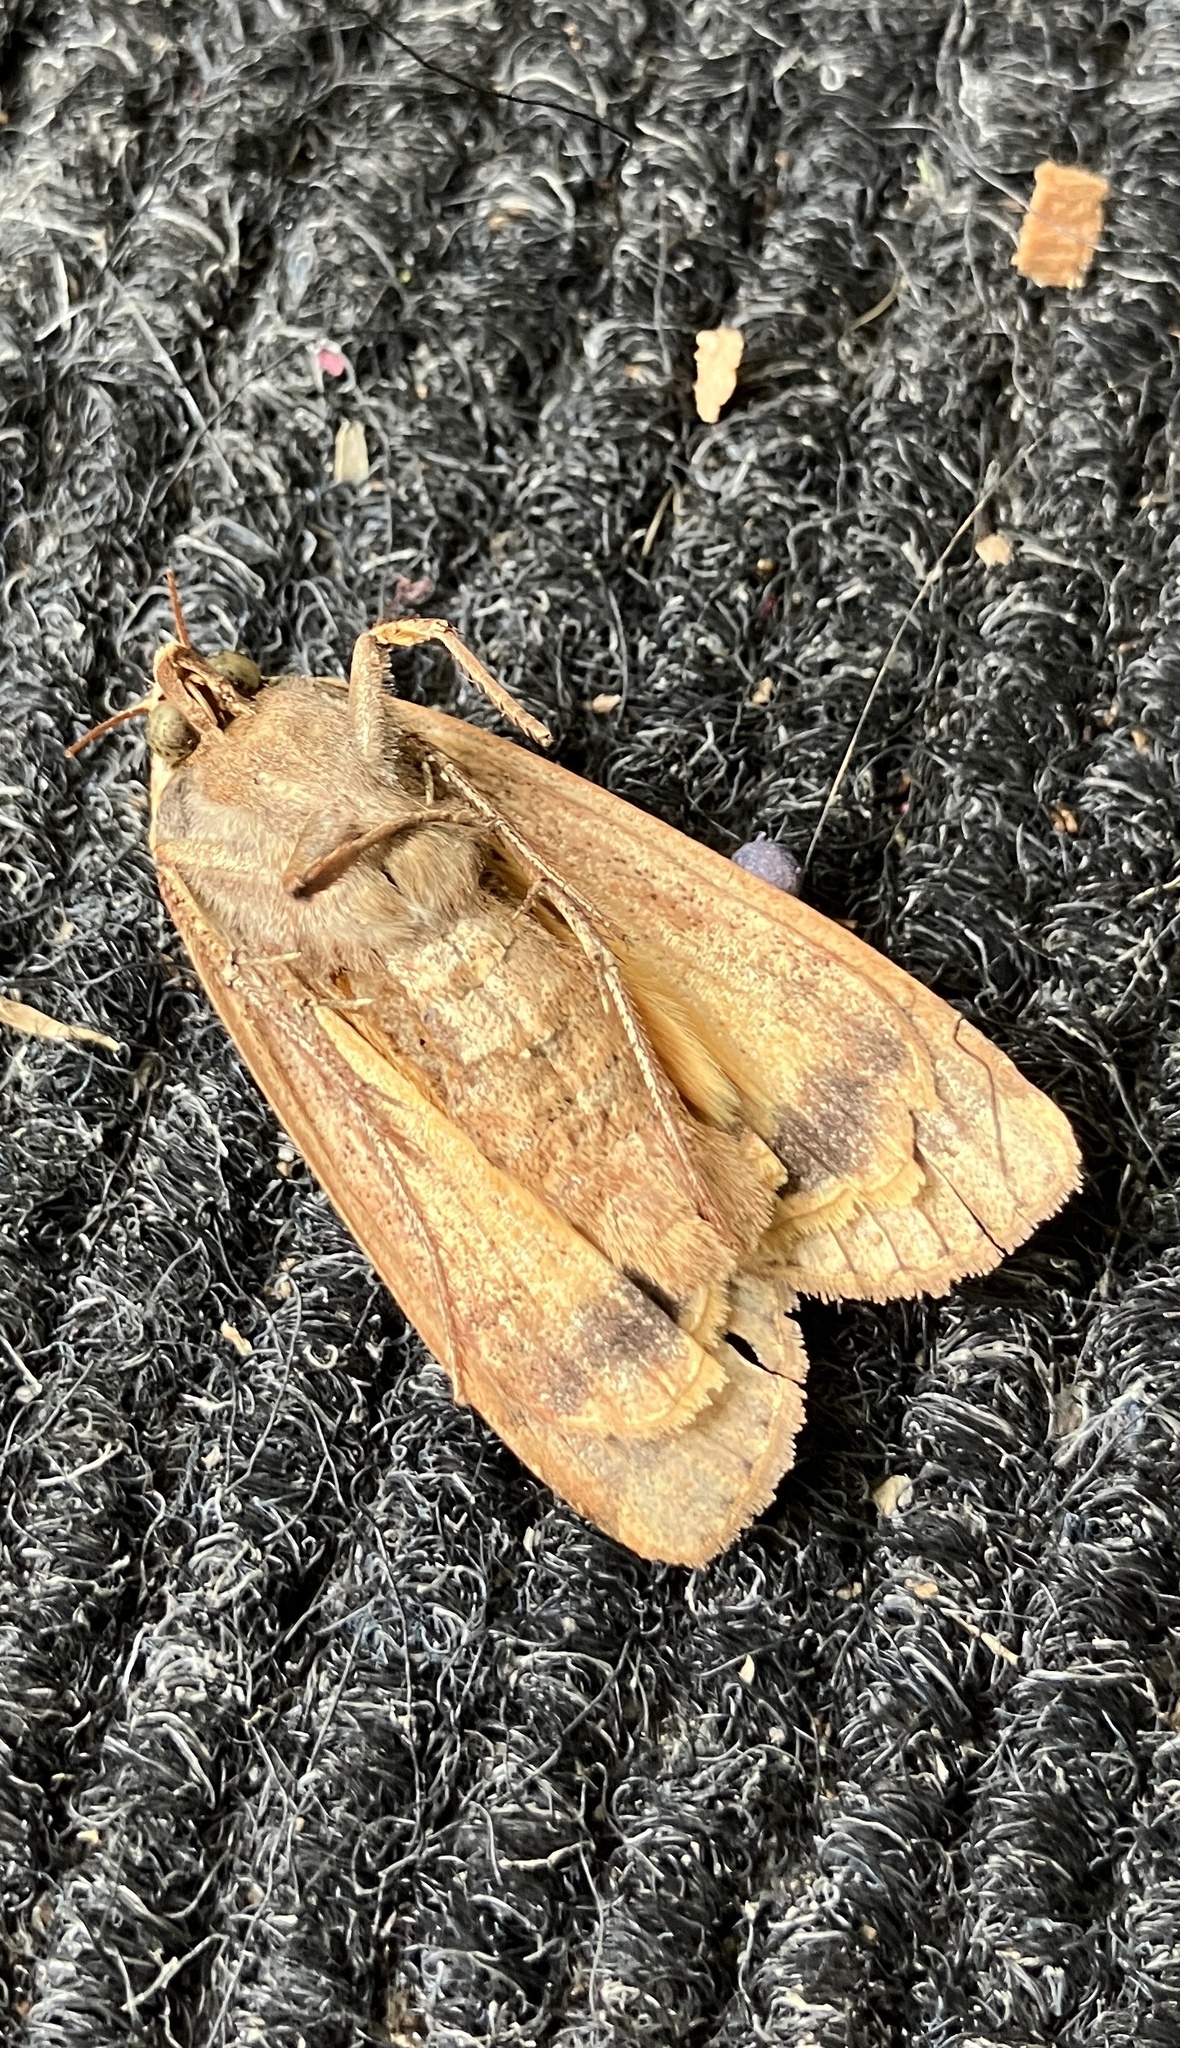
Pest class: cutworms